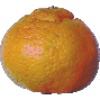
Label: Mandarine 1